Shikoku (film)

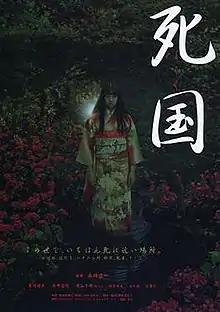
Japanese film poster

is a 1999 Japanese supernatural thriller film directed by Shunichi Nagasaki and written by Kunimi Manda and Takenori Sento.